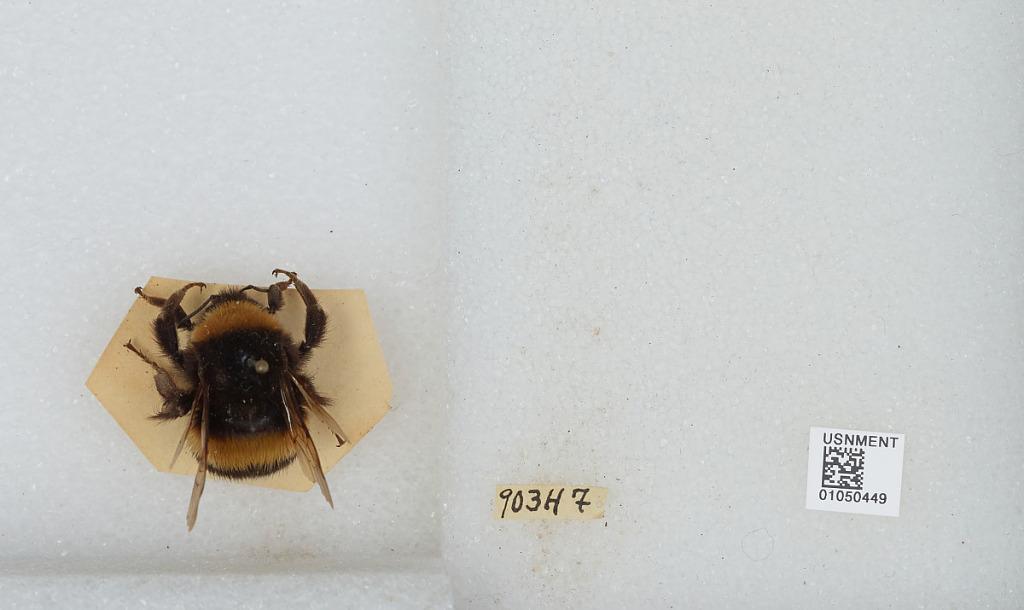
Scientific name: Bombus sp.